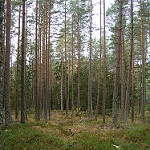
Label: forest